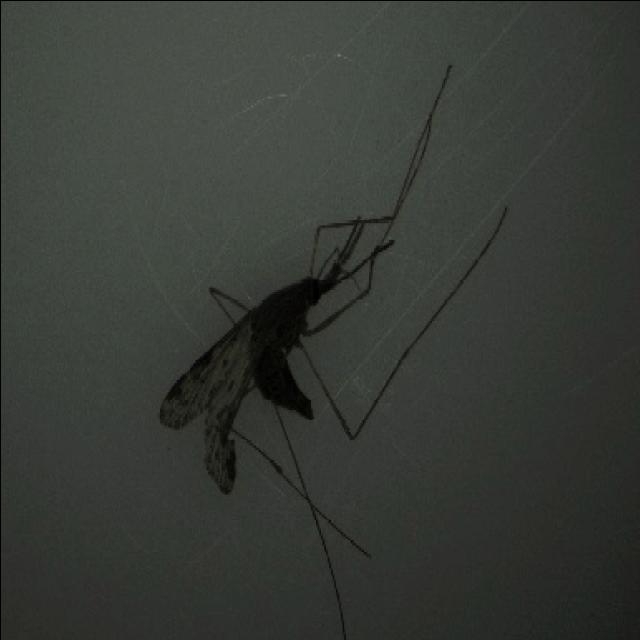
Species: anopheles_sinensis